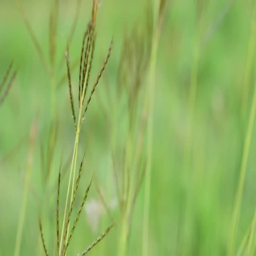
charm of meadow : the beautiful insect and glass flowers in the meadow